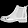
Label: Ankle boot